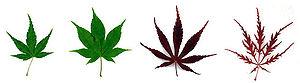
L’Érable palmé, ou Érable japonais lisse, est une espèce indigène en Chine, en Corée, au Japon et à Taiwan. Il appartient à la famille des Sapindaceae et à la section Palmata de la classification des érables. Cette espèce d’arbre est souvent plantée dans les jardins pour ses formes et ses couleurs variées. Son nom vernaculaire érable japonais lisse, provient de la forme caractéristique fortement découpée de ses feuilles et de l'origine géographique de sa classification par le naturaliste suédois, Carl Peter Thunberg lors d'un voyage au Japon.